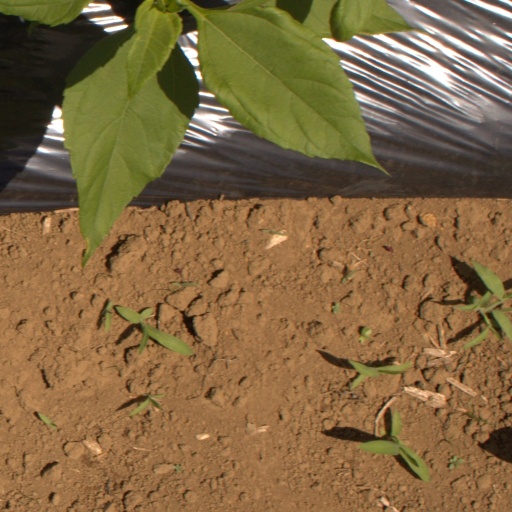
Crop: Jerusalem artichoke